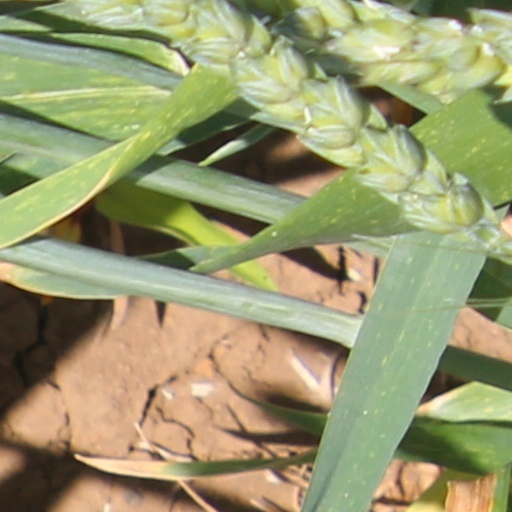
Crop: wheat